Vaccine Revolt

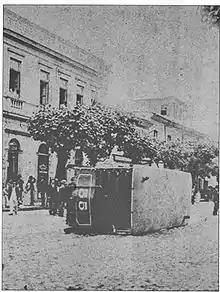
Tram overturned during the revolt

First, Oswaldo Cruz faced yellow fever, tackling the disease by eliminating mosquitoes and isolating patients in hospitals. He structured his campaign on military bases, using legal instruments of coercion and, to a lesser extent, means of persuasion, such as the "Councils to the People", published in the government press. The city was divided into ten health districts, with health departments, whose personnel were responsible for receiving notifications of patients, administering serums and vaccines, fining and subpoenaing property owners and detecting epidemic outbreaks. The section in charge of maps and epidemiological statistics provided coordinates to the mosquito killer brigades, which roamed the streets neutralizing water deposits with mosquito larvae. Another section purged the houses with sulfur and pyrethrum, after covering them with huge cotton cloths to kill adult mosquitoes. Soon after, Oswaldo Cruz turned to the bubonic plague, which required the extermination of rats and fleas and the cleaning and disinfection of streets and houses. The de-rat control of the city resulted in the issuance of hundreds of subpoenas to property owners requesting them to remove rubble and carry out renovations, especially the waterproofing of the ground and the suppression of basements. To prevent resistance from residents, the brigades were always accompanied by police soldiers. The preferred targets for visits were the poorest and most densely populated areas. DGSP's actions were not well received by the population, especially by the owners of pension houses and tenements considered unhygienic, forced to renovate or demolish them, and by tenants forced to receive public health employees, to leave the houses for disinfection, or even to abandon the dwelling when condemned to demolition.